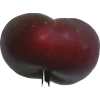
Label: nectarine_flat